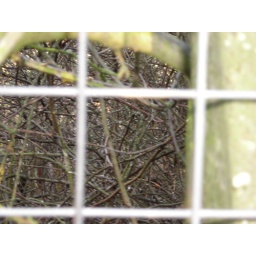
the train bridge in stratton, in january.